Dave Koz

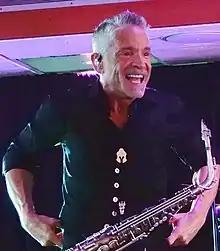
Koz in 2018

David Stephen Koz (born March 27, 1963) is an American saxophonist, composer, record producer, and radio personality based in Los Angeles, California.